Phoolchandra Shastri

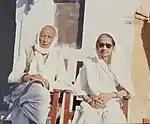
Pandit Phoolchandra Shastri with his wife Smt. Putlibai in the 80s

Panditji's wife's name was Putlibai. They had four children. The eldest was a daughter, late Dr. Shanti Jain (M.B.B.S., M.D.), who was married to Late Dr. Gyan Chand Jain (Computer Science). Their second daughter, Smt. Sushila Jain, MSc, (retd Principal, Government College, Bhopal), is married to a renowned advocate and former judge, Mr. Vijay Kumar Choudhary, Bhopal. Their third daughter Mrs. Pushpa Jain is married to Prof. Nemi Chand Jain, living in Arizona, USA. Their youngest is son Prof. Ashok Kumar Jain, PhD a nuclear scientist and formerly professor of Physics at IIT Roorkee. Dr. Ashok is married to Mrs. Neerja Jain, MSc, BEd Currently, Dr. Ashok Jain looks after the institutions created by Panditji and has been trying to preserve his writings. The Pandit Phool Chandra Shastri Foundation has been established in Panditji's honour. It publishes books on Jainism.